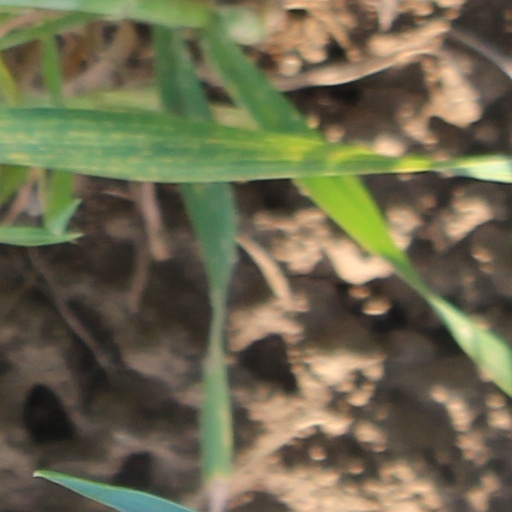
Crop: wheat